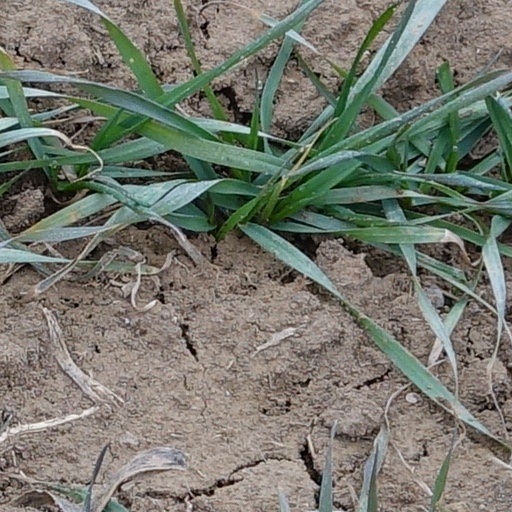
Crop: wheat